Aomori Prefecture

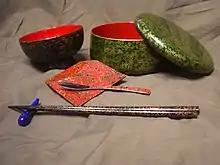
Tsugaru lacquerware (Tsugarunuri)

Tourism has been a growing sector of Aomori Prefecture's economy. It was among the top five prefectures of Japan in terms of growth in foreign tourists between 2012 and 2017. This influx of foreign tourists has led to the construction of more hotels in Aomori. Major draws to the prefecture are its historic sites, museums, and national parks. Several of the prefecture's Jōmon period historic sites were nominated in January 2009 to become World Heritage Sites. If approved, the archaeological sites would join Shirakami-Sanchi as the prefecture's second World Heritage Site. Tourist access to Shirakami-Sanchi is heavily restricted to tourists due to its delicate ecosystem, though several water features, trails, and roads can be accessed by its visitors. About 35.2 million domestic travellers visited Aomori Prefecture in 2016, while about 95,000 foreign tourists visited in 2017.